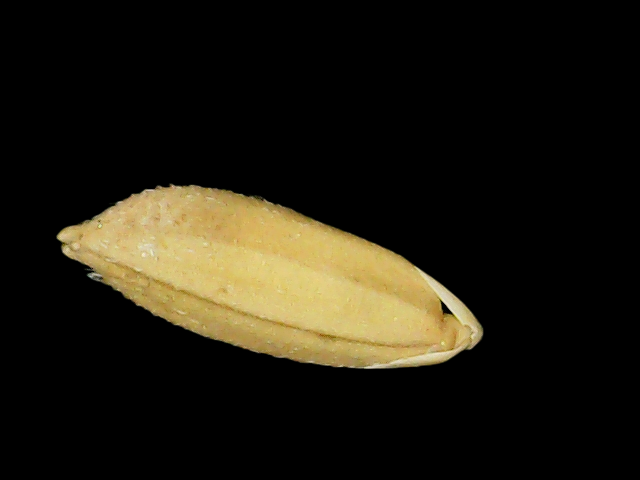
Rice variety: Binadhan10